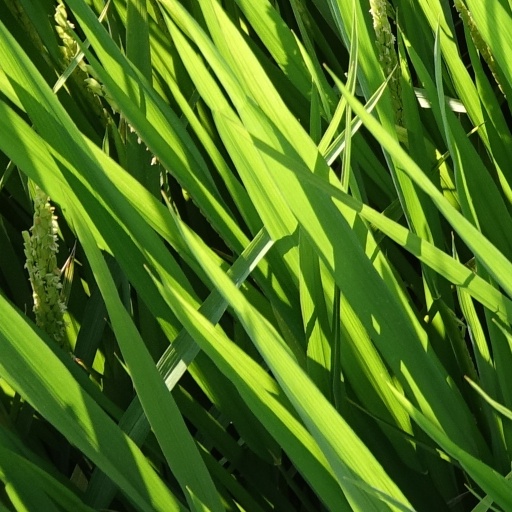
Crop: rice